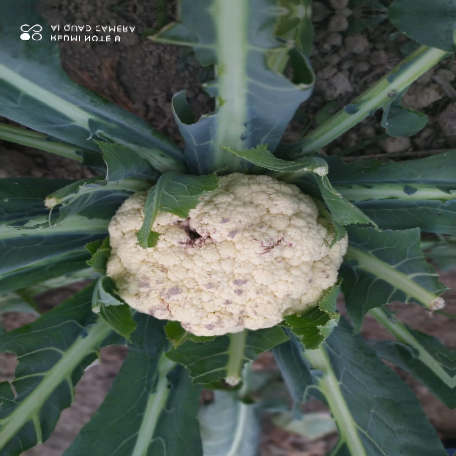
Label: Bacterial spot rot